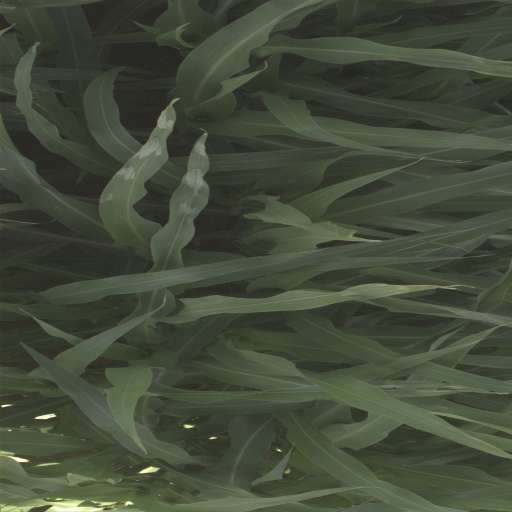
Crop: sorghum